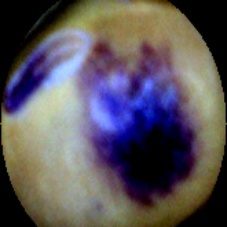
Label: Spotted